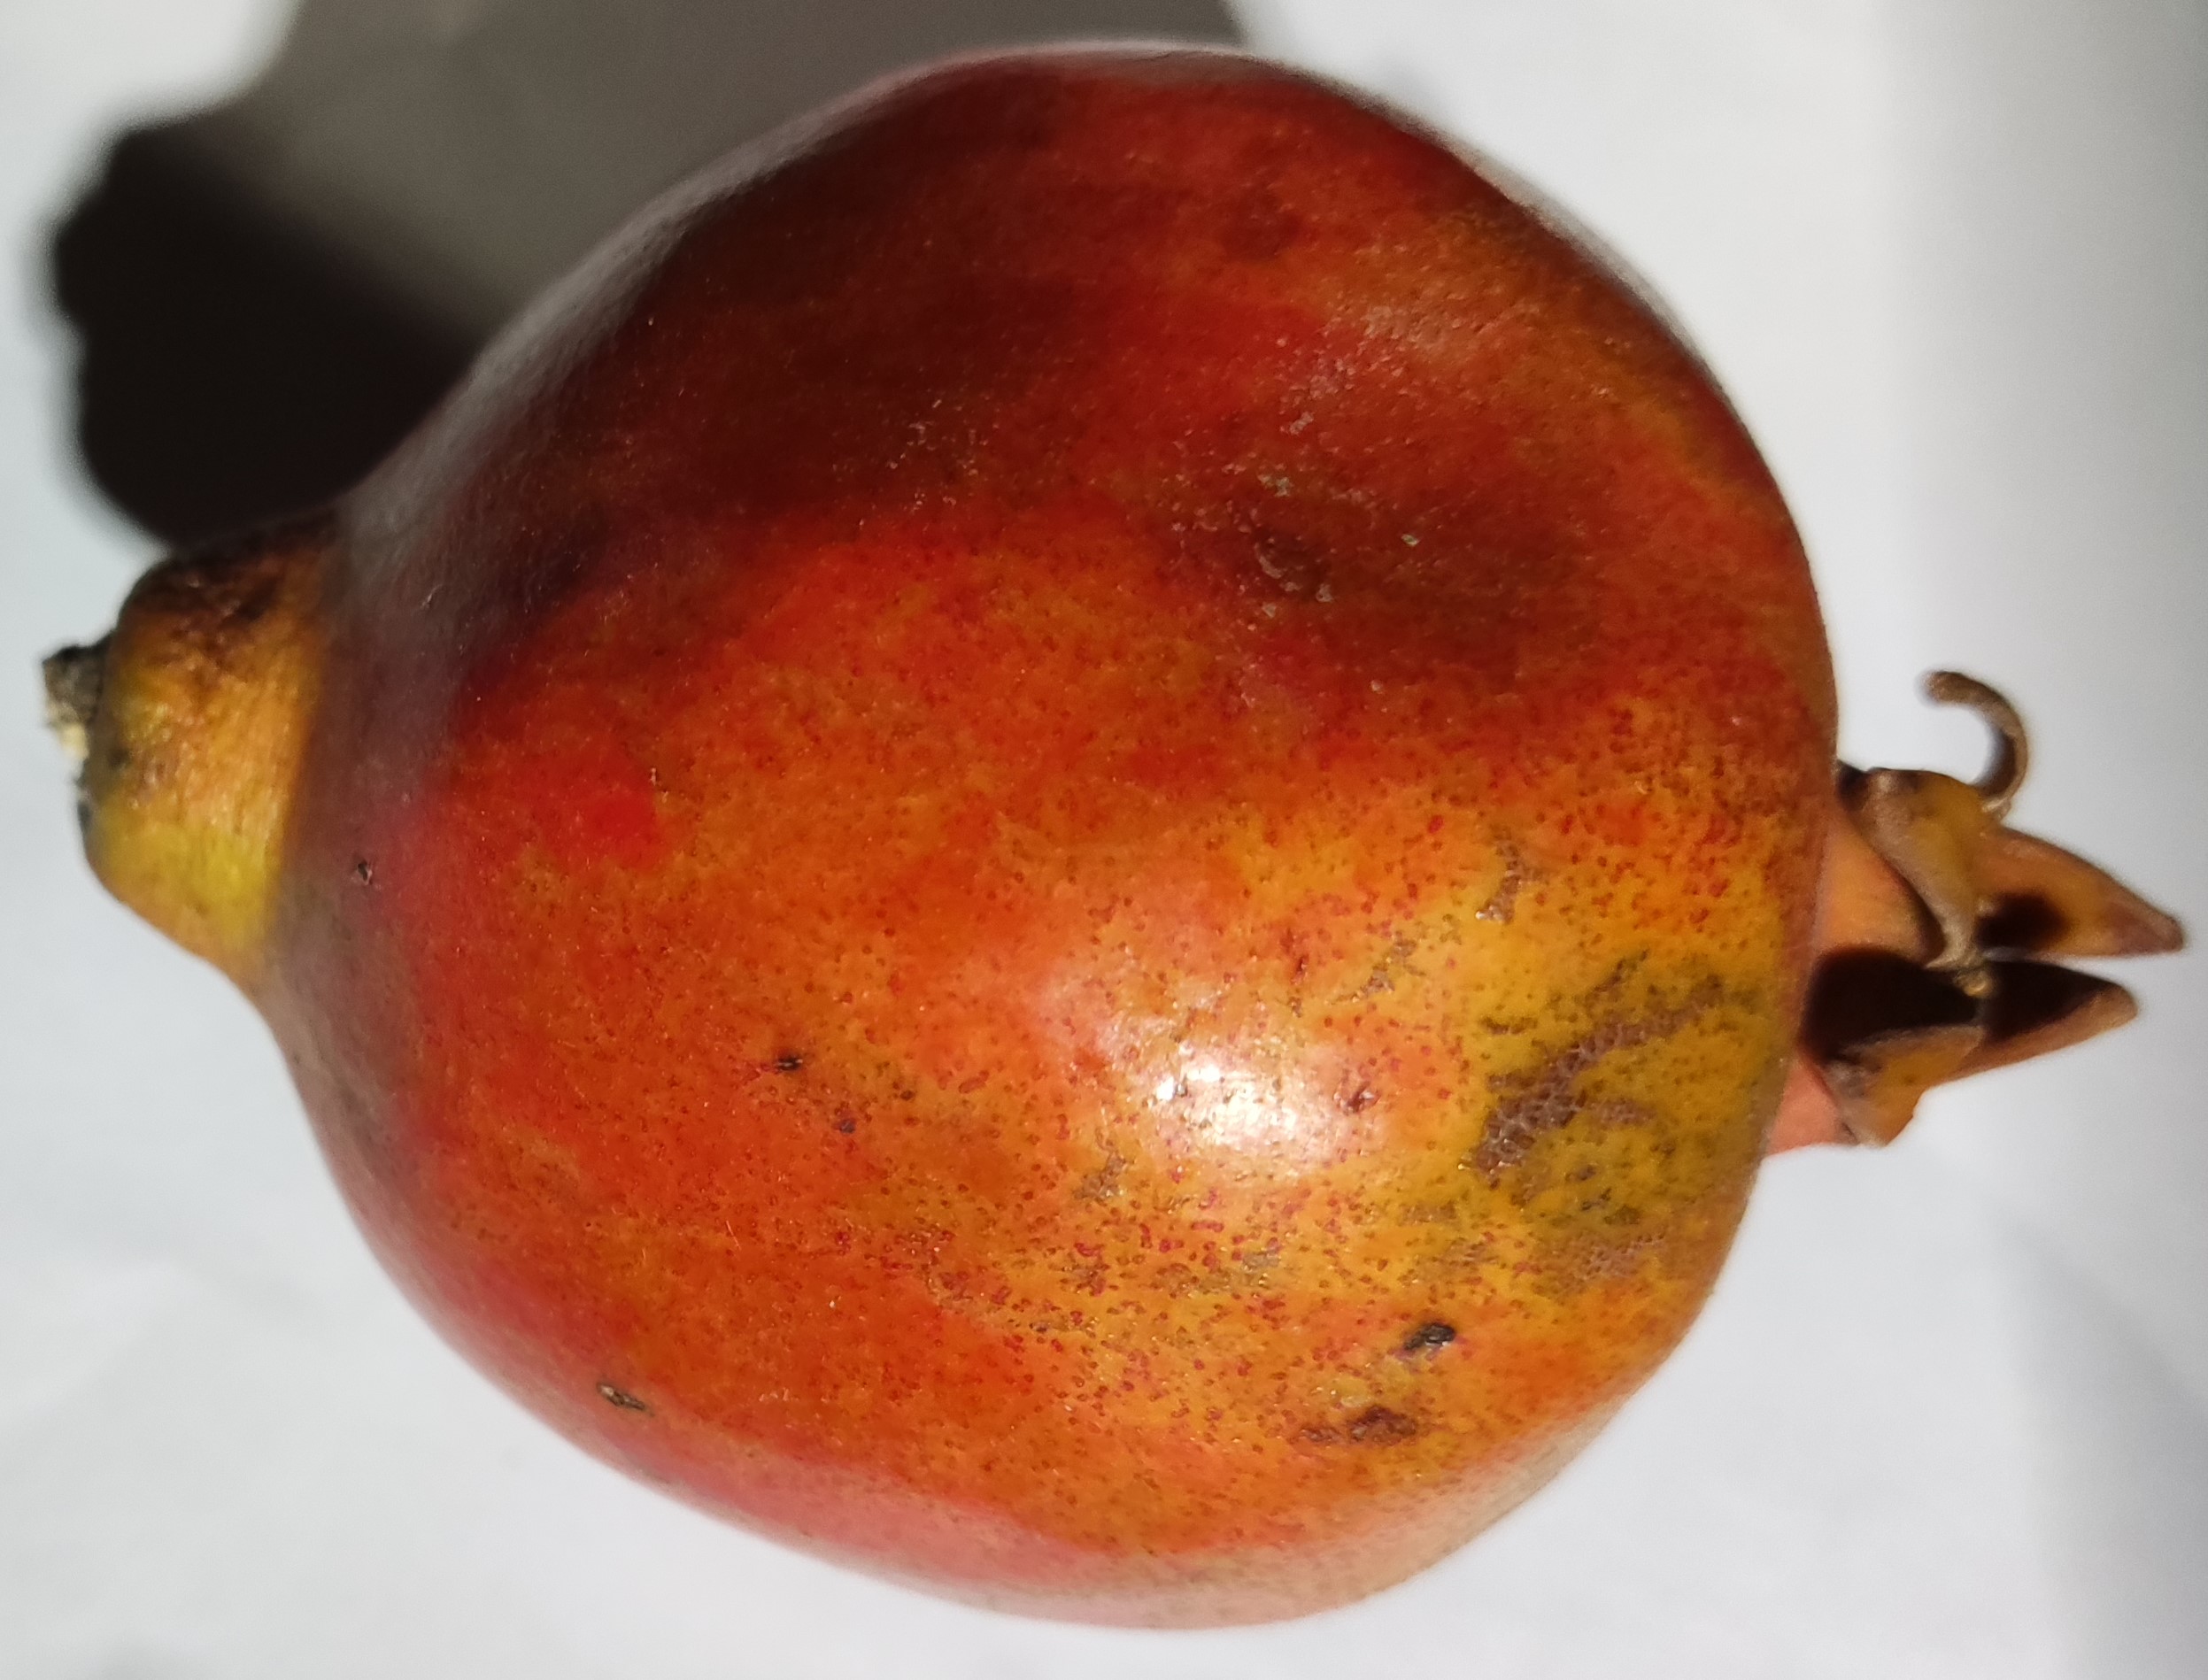
Fruit: pomegranate
Condition: fresh